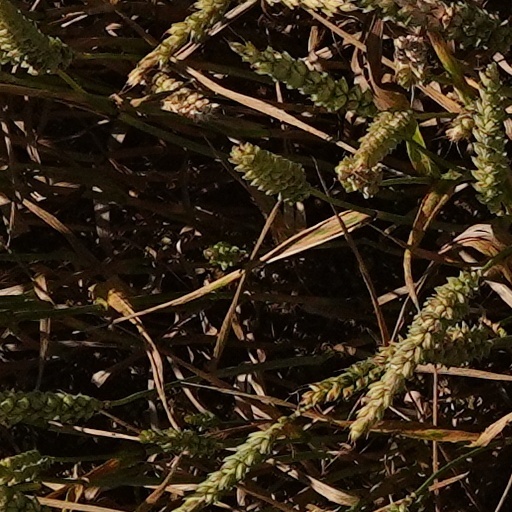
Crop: wheat